Mongol invasions of Vietnam

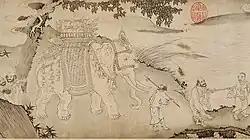
Vietnamese elephant, extracted from the Truc Lam Mahasattva scroll

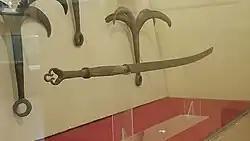
13th-century sword "đao" and iron-hooks. Trần dynasty period, National Treasure, Vietnam Military History Museum

In the Battle of Bình Lệ Nguyên, the Vietnamese used war elephants. Trần Thái Tông even led his army from atop an elephant. Mongol general Aju ordered his troops to fire arrows at the elephants' feet. The animals turned in panic and caused disorder in the Vietnamese army, which was routed. The Vietnamese senior leaders were able to escape on pre-prepared boats, while part of their army was destroyed at No Nguyen (modern Việt Trì on the Red River). The remainder of the Đại Việt army again suffered a major defeat in a fierce battle at the Phú Lộ bridge the following day. This led the Vietnamese monarch to evacuate the capital. The Đại Việt annals reported that the evacuation was carried out "in an orderly manner"; however, this is viewed as an embellishment, because the Vietnamese had to retreat in disarray, leaving their weapons behind in the capital. According to Vietnamese historian Lê Tắc (1263-1342), the Trần army suffered 10,000 deaths in two battles against Uriyangkhadai's Mongols between January 17–22.